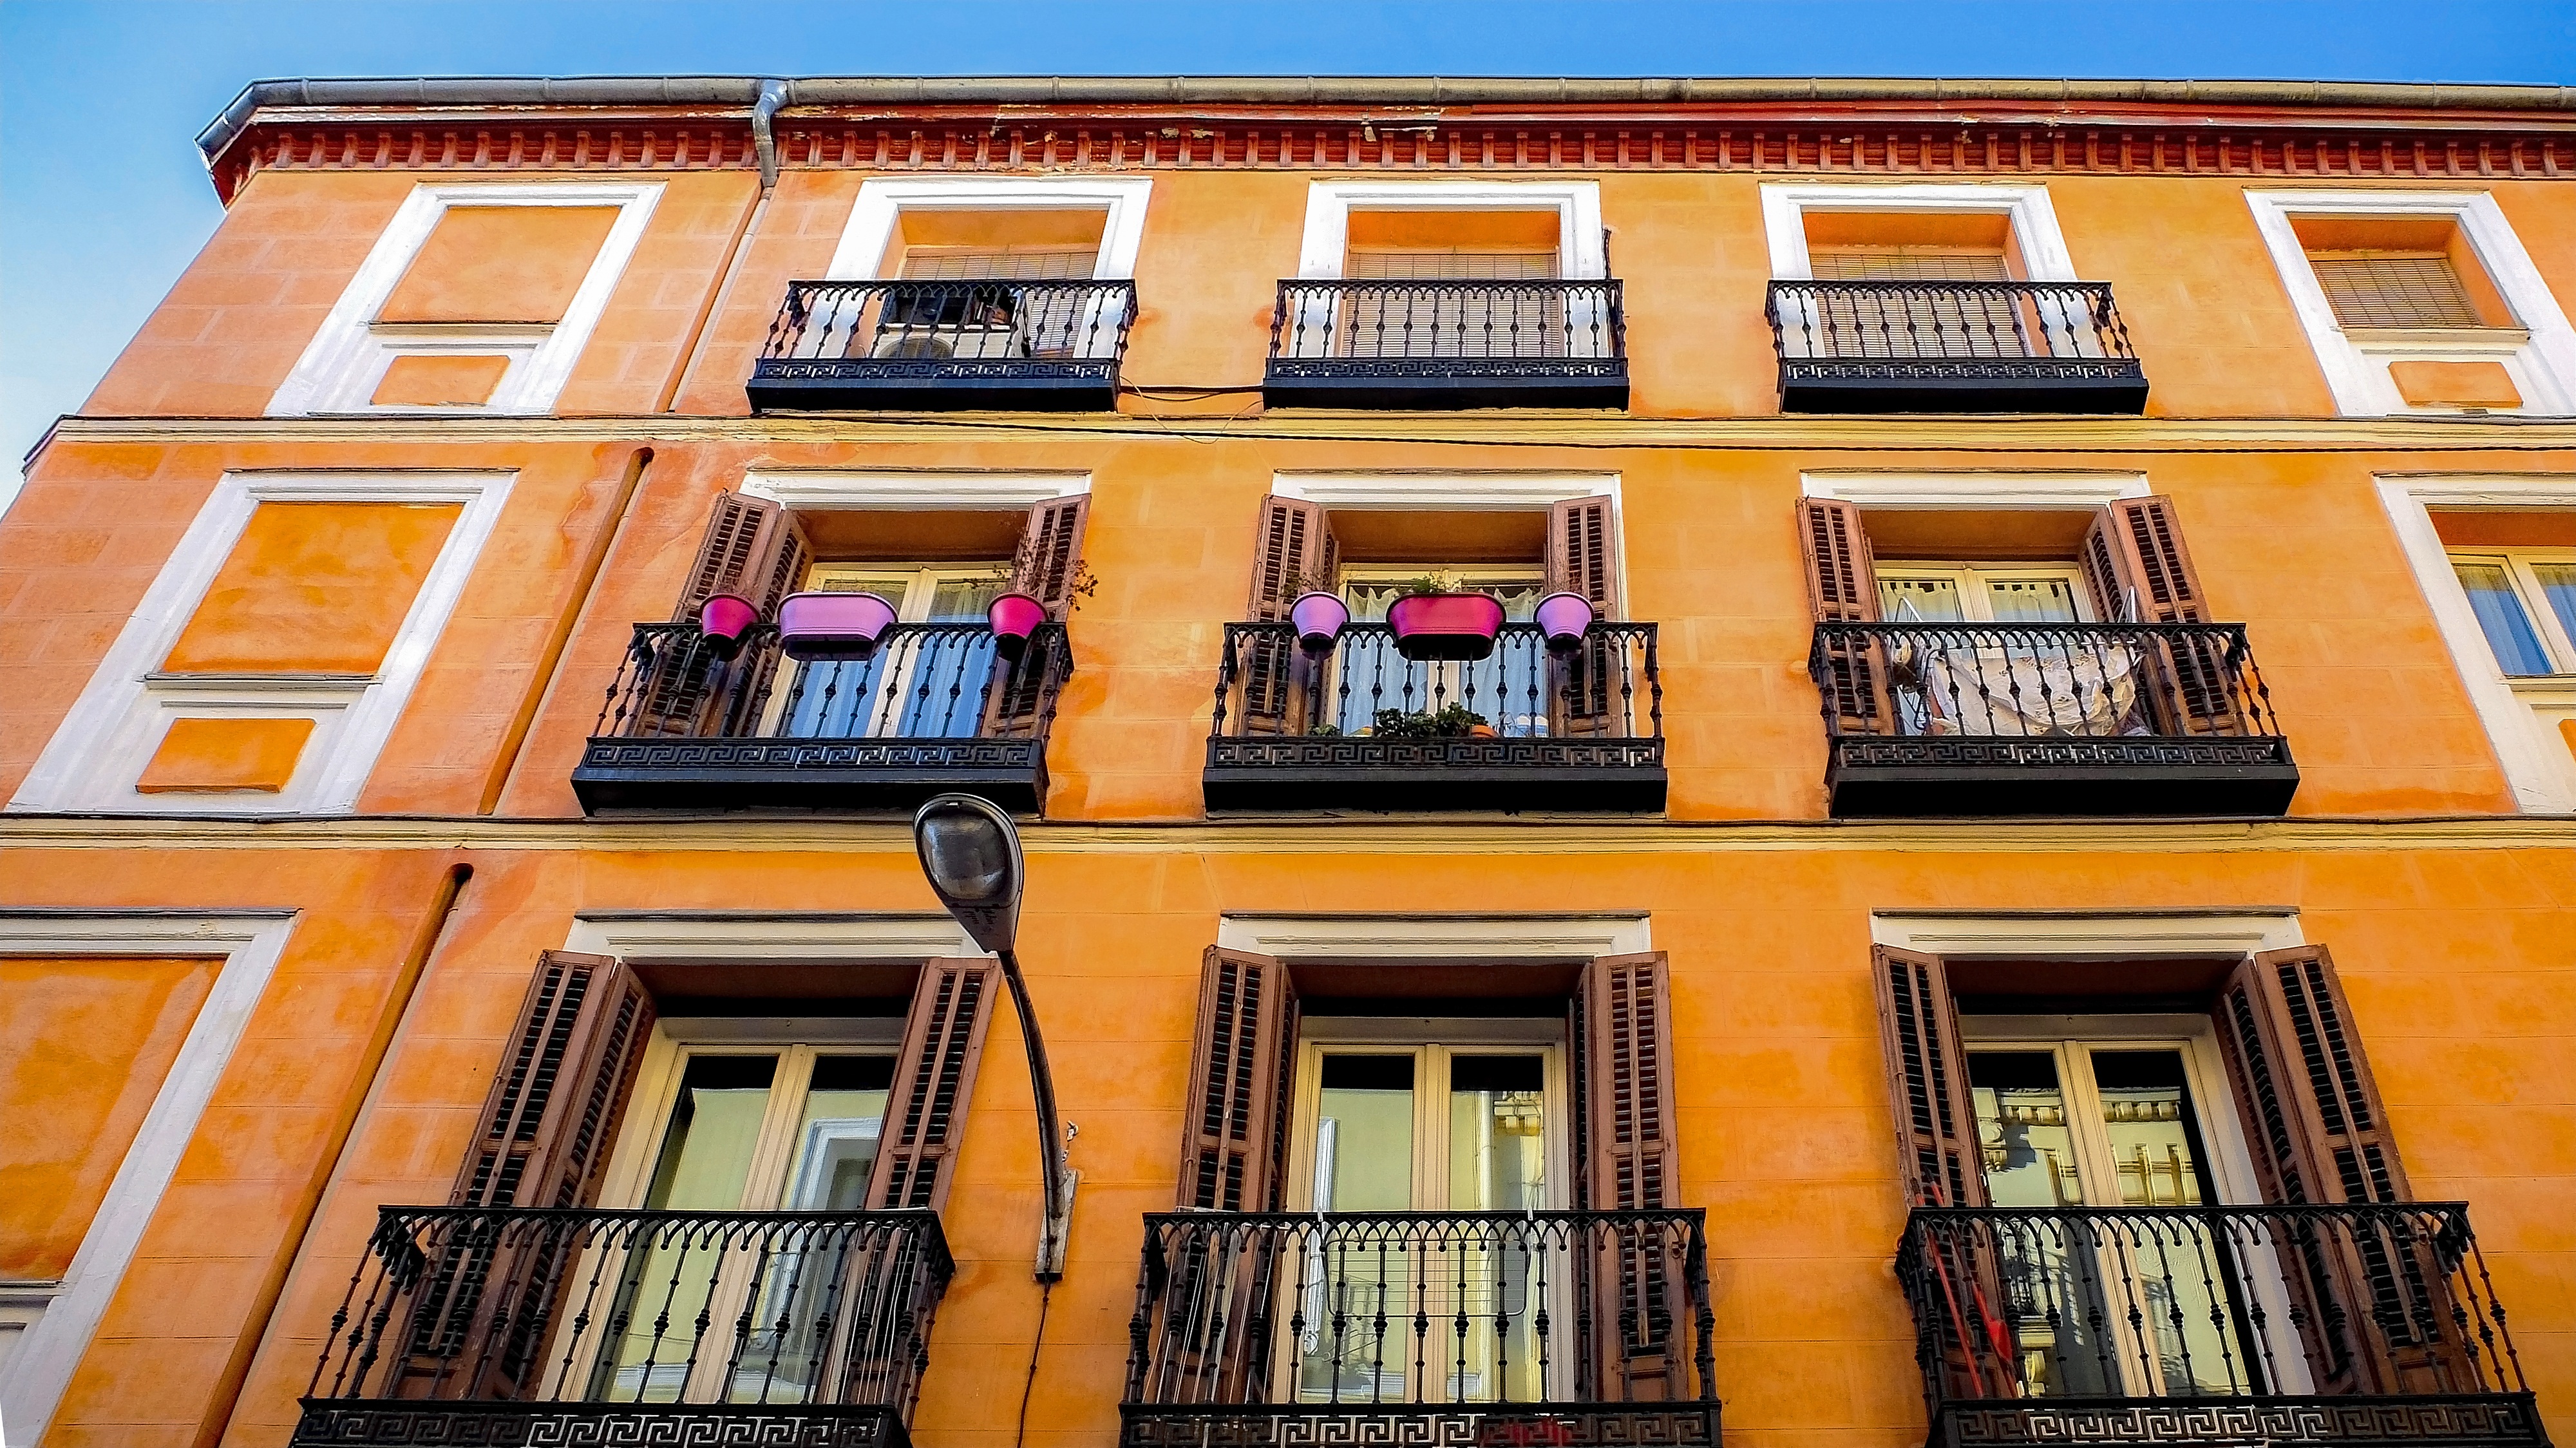
architecture, house, window, building, city, facade, spain, madrid, urban area